Rockefeller Foundation

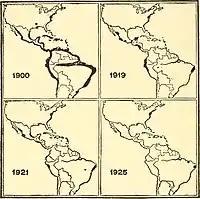
Map of yellow fever and syphilis control, 1900–1925

An experiment was conducted by Vanderbilt University in the 1940s where they gave 800 pregnant women radioactive iron, 751 of which were pills, without their consent. In a 1969 article published in the "American Journal of Epidemiology", it was estimated that three children had died from the experiment.